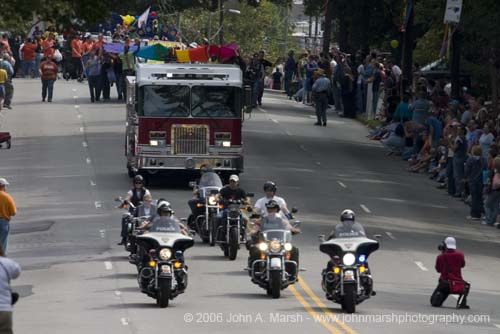
A group of bikers riding in front of a fire truck.

A fire truck is following a group of motorcycles down a road with a crowd watching.